Divine Love Conquering Earthly Love (Baglione)

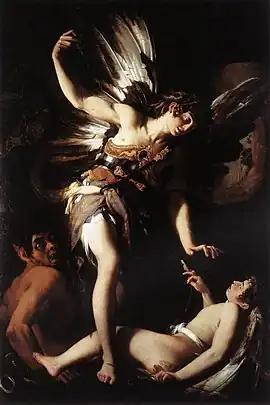

It is believed that Baglione painted the second version after taking into account the criticism he received prior to the first version. Orazio Gentileschi originally had recommended to rework the figure Divine Love, or Eros, to be entirely nude or to be depicted as a child.